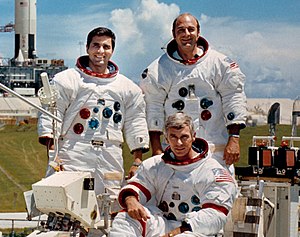
Apollo 17 / Besætning
Apollo 17 besætningen (V-H: Schmitt, Cernan and Evans)
Apollo 17 var den ellevte bemandede mission i Apollo-programmet og den sjette – og sidste – månelanding.